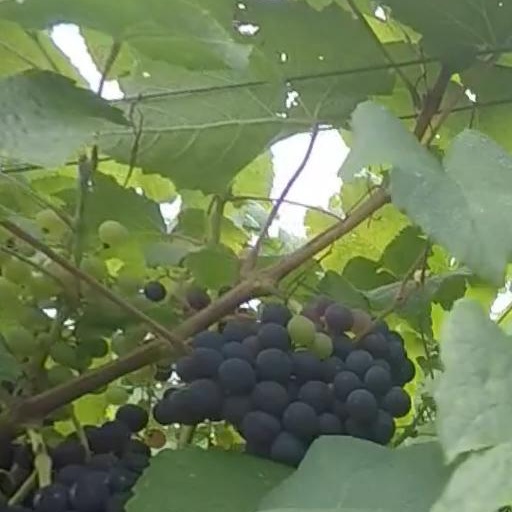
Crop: grape